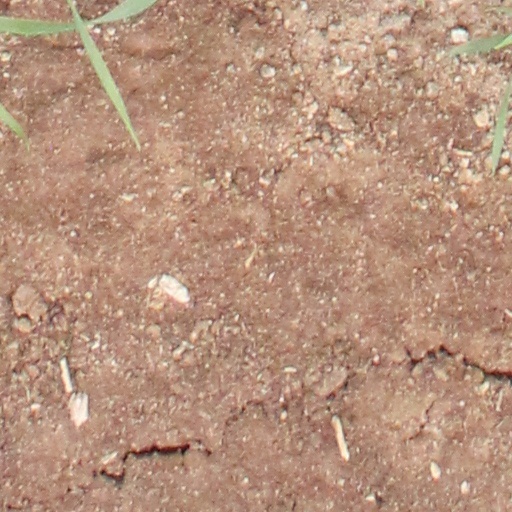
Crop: wheat